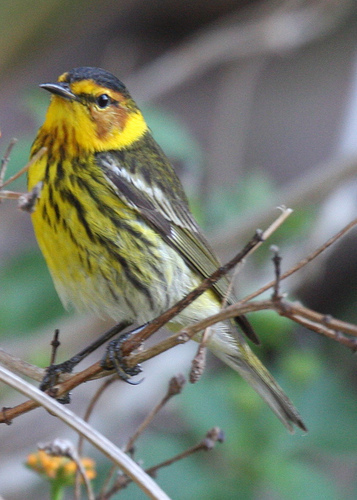
small bird with yellow and black feathers as well as a small black beak
this yellow and grey bird has black eyes and black legs.
this bird has a black and yellow head, while its chest shows a green and yellow tint.
small bird with a bright yellow face and chest with black stripes and a copper cheek patch.
yellow and black striped belly with yellow throat and eyebrowed bird, and black crown.
this small bird has a grey crown, yellow and superciliaries and white and yellow breast with grey stripes.
this bird is white, brown and yellow in color, with a black beak.
this bird has a yellow and green striped breast with a yellow belly.
a bird with a small beak, yellow and black feathers on the neck and body, with black and yellow wings.
this bird has a black crown, green primaries, and a yellow belly.
Species: Cape May Warbler